Sky position (RA, Dec in degrees): 167.677, 1.18
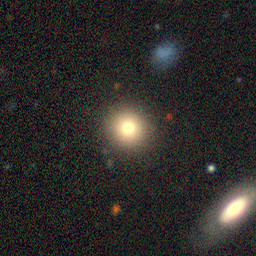
Galaxy morphology: Round Smooth Galaxies